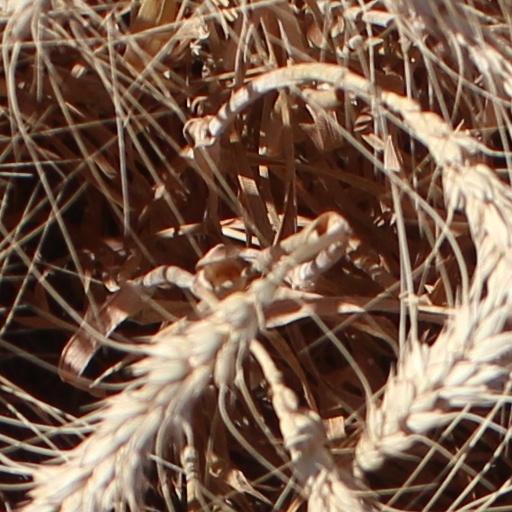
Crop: wheat